The Colours of Animals

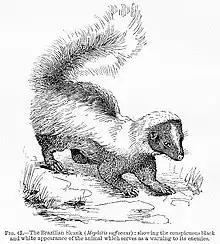
Warning coloration of the "Brazilian Skunk" in "The Colours of Animals"

The basic concept of warning coloration (aposematism, like the black and yellow pattern of a wasp) is approached very simply: